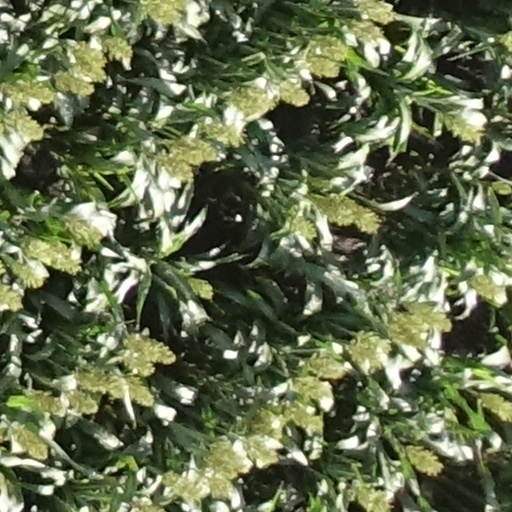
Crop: sorghum